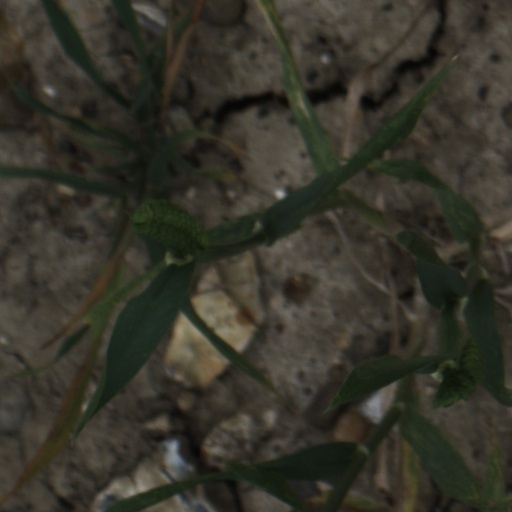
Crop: wheat